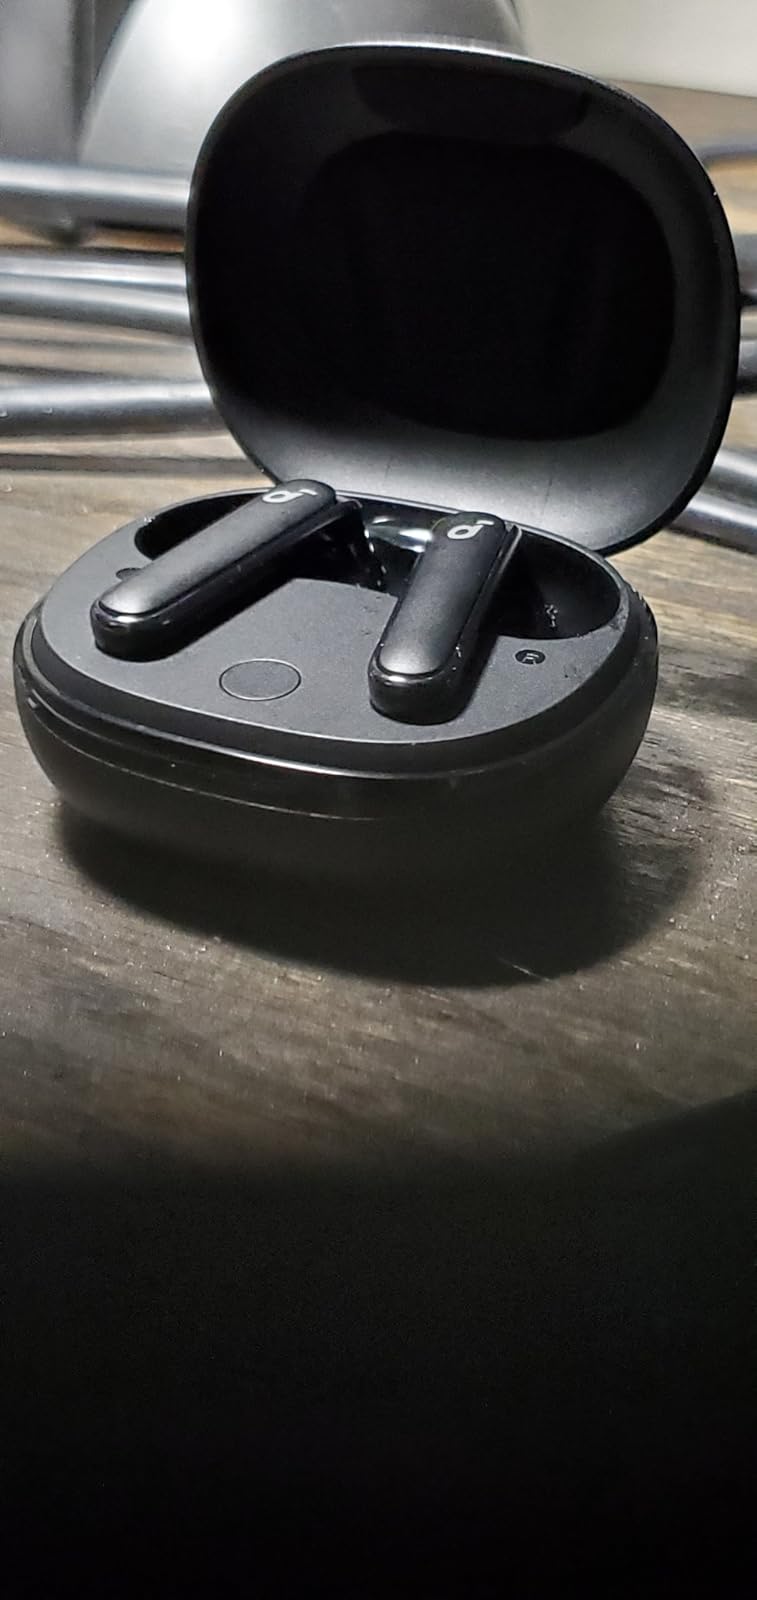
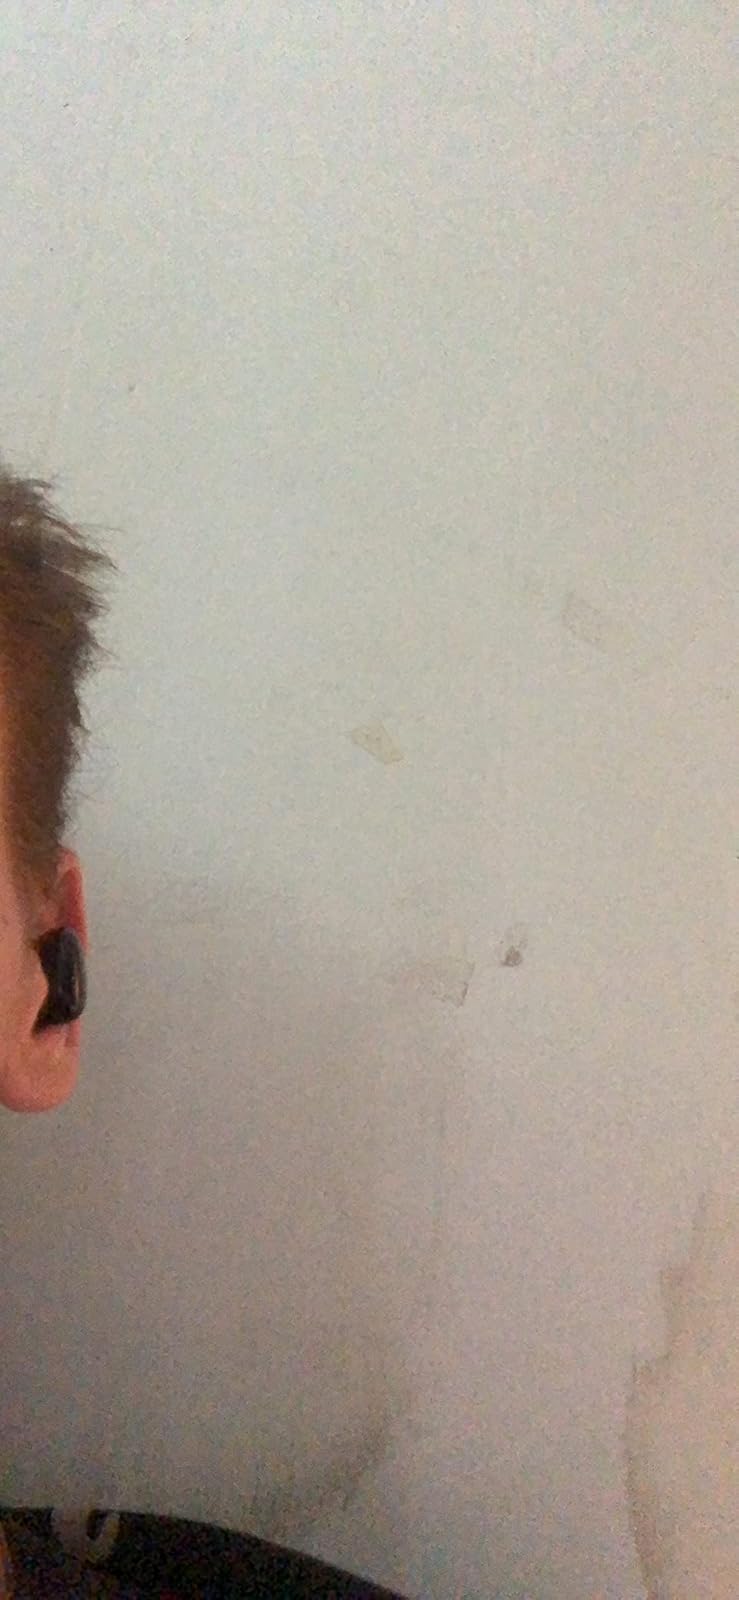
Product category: earbuds
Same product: no